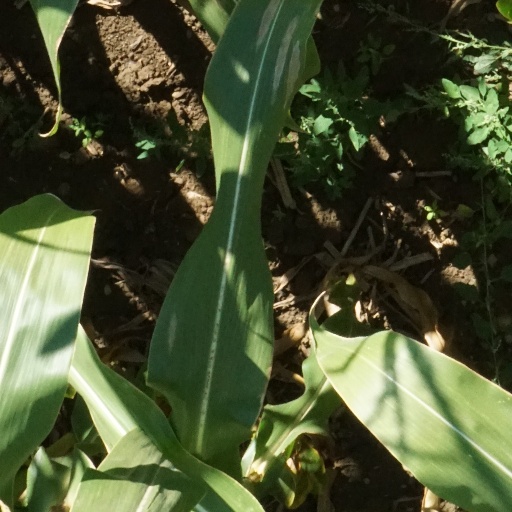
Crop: maize; corn